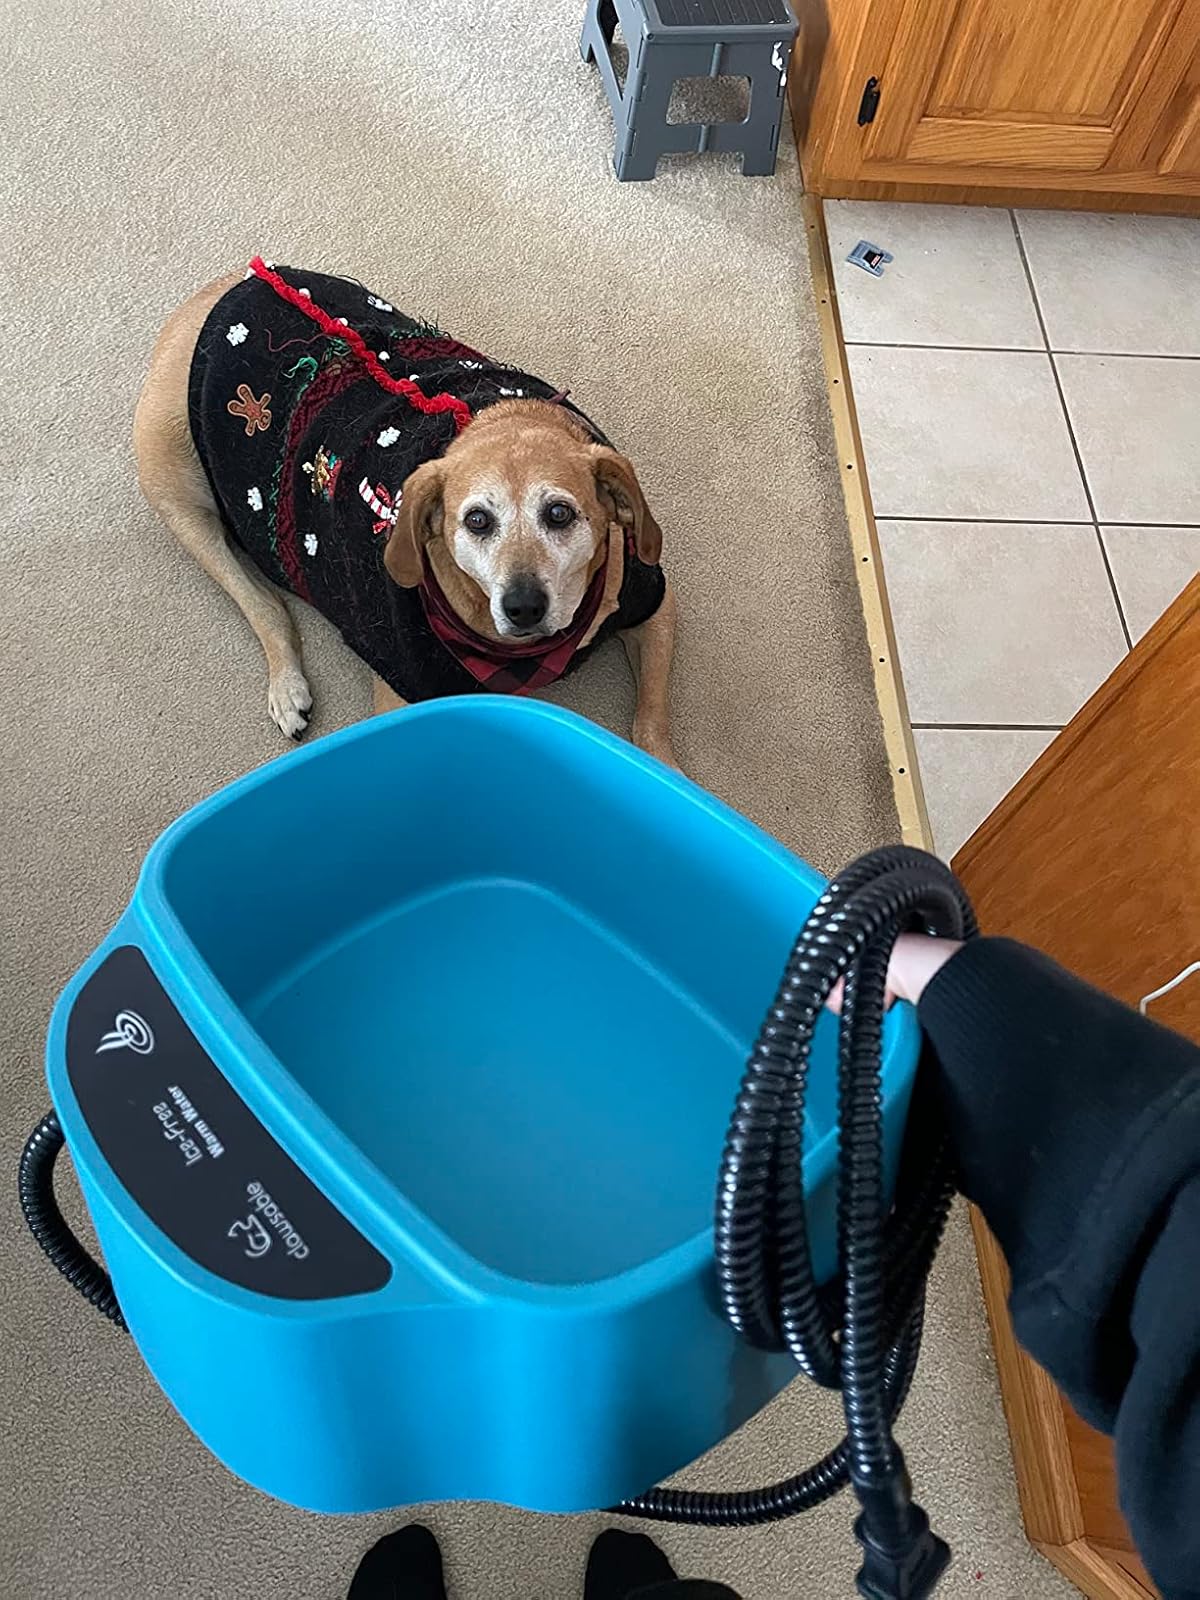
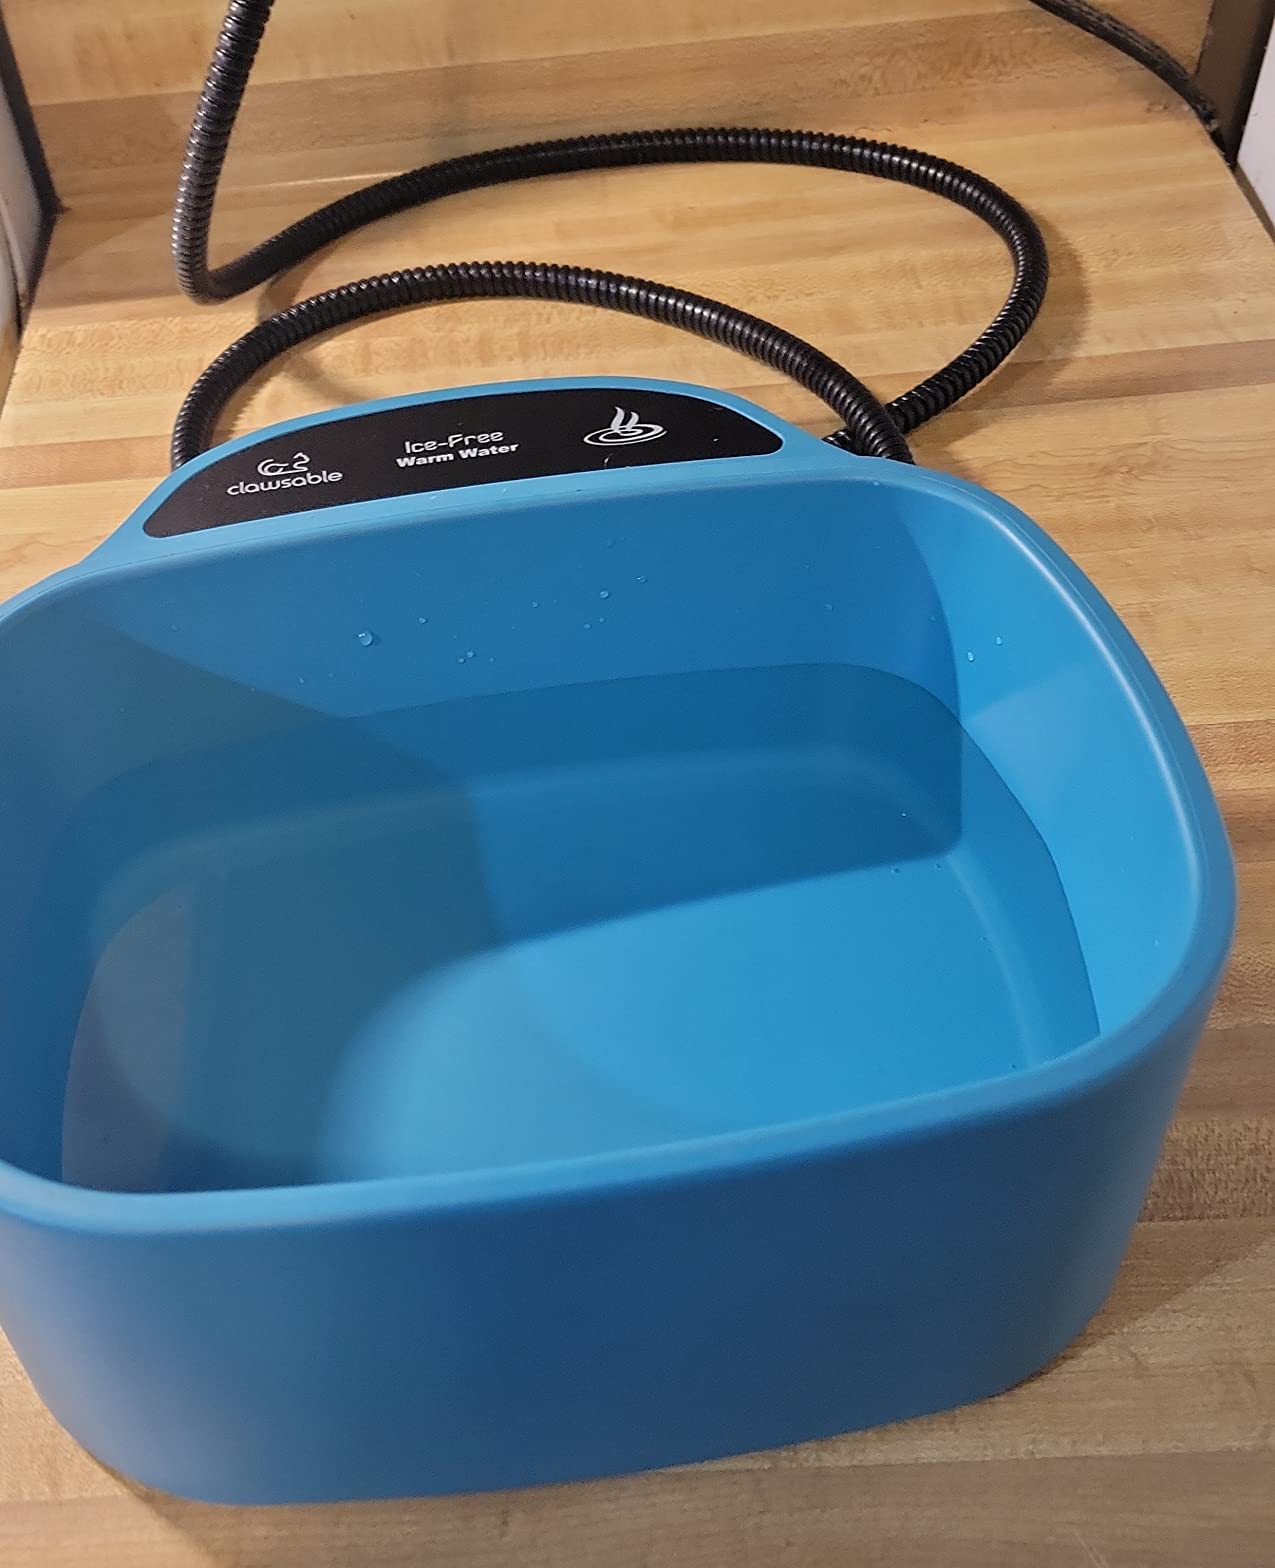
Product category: items_bowl
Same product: yes